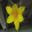
Label: tulip